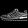
Label: Sneaker